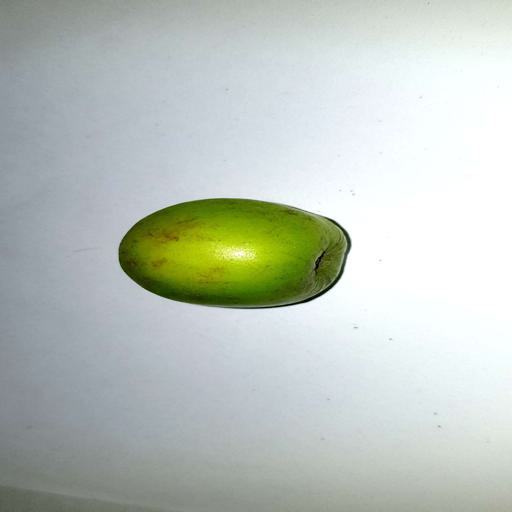
Label: healthy